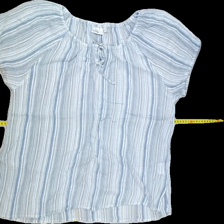
View: front
Type: Blouse
Category: Ladies
Brand: Isolde
Colors: Blue, White
Material: 100%viscose
Pattern: Striped
Cut: Regular, C-collar
Size: XL
Season: Summer
Stains: Minor
Price range: <50
Recommended usage: Export